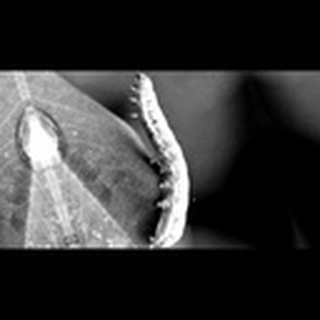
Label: cotton_army_worm